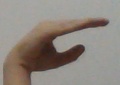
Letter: jeem